Question: What does the red and white sign say?
Tambaya: Me ja da farar alama ta ce?
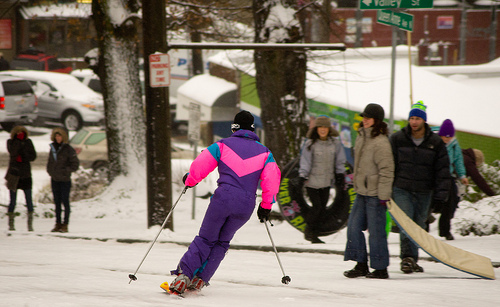
Answer: No parking at any time.
Amsa: Babu ajiye abin hawa a kowani lokaci.